1. FC Schweinfurt 05

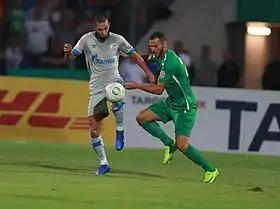
2018–19 DFB-Pokal: Nabil Bentaleb (FC Schalke 04) and Adam Jabiri (FC Schweinfurt 05)

In 2016, the FC 05 first team was spun off into "1. FC Schweinfurt 1905 Fußball GmbH". By means of the reorganization, the club again established professional structures to pave the way back to higher leagues.